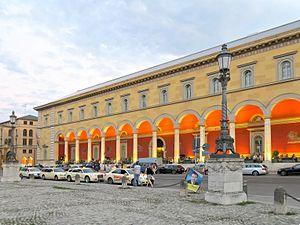
Le palais Toerring-Jettenbach est un ancien palais de ville situé sur la Max-Joseph-Platz, en face du Königsbau de la résidence de Munich, situé à l'angle de Residenzstraße / Maximilianstraße dans la vieille ville de Munich.